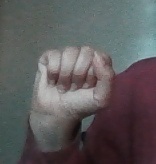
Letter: saad